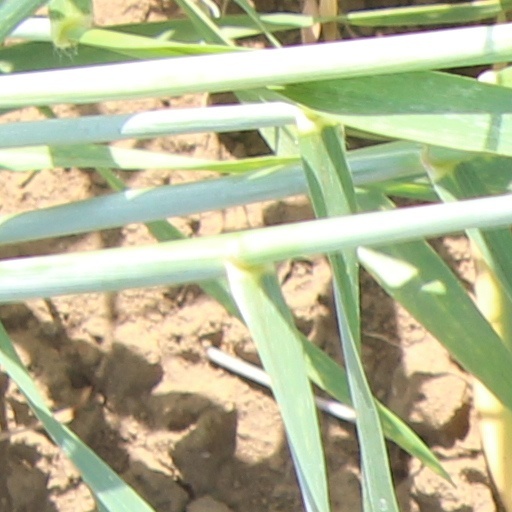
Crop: wheat